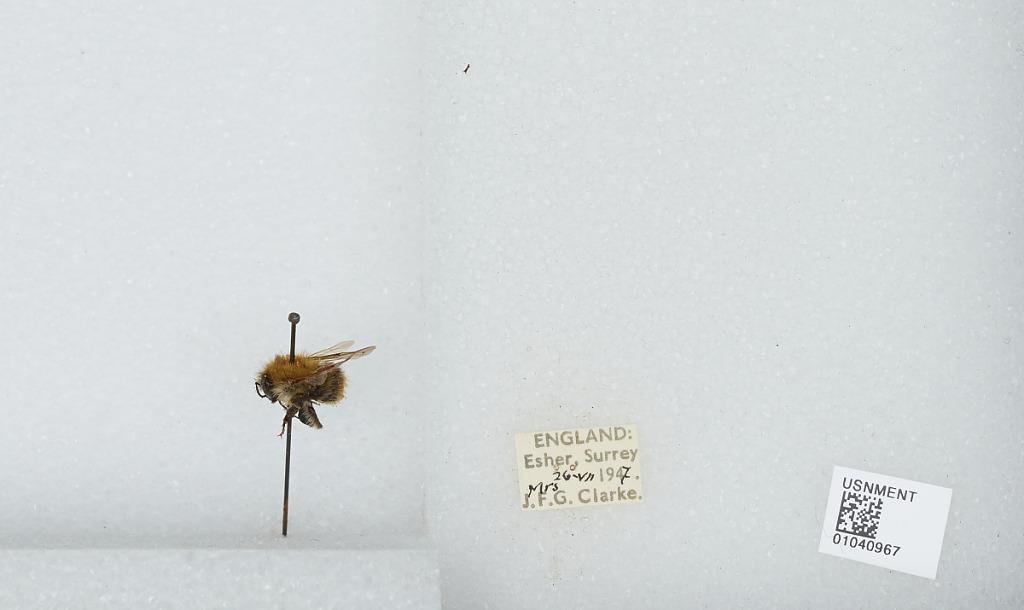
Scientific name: Bombus (Thoracobombus) pascuorum (Scopoli)
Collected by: J. Clarke
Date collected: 1947-7-26
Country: United Kingdom
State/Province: England
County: Surrey
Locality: Esher
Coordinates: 51.3691, -0.365